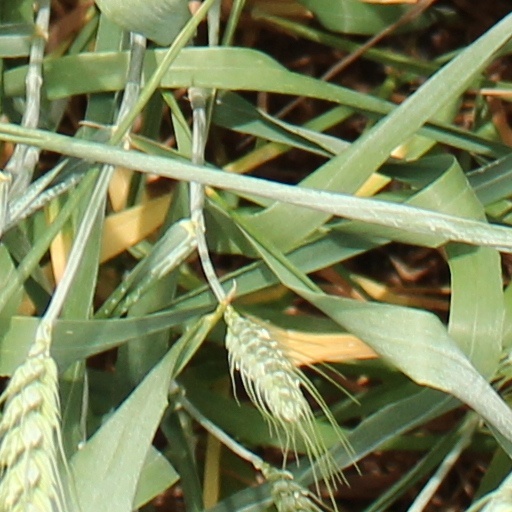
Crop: wheat